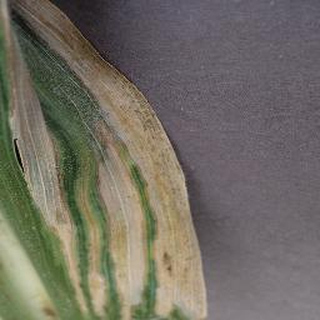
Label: corn_northern_leaf_blight